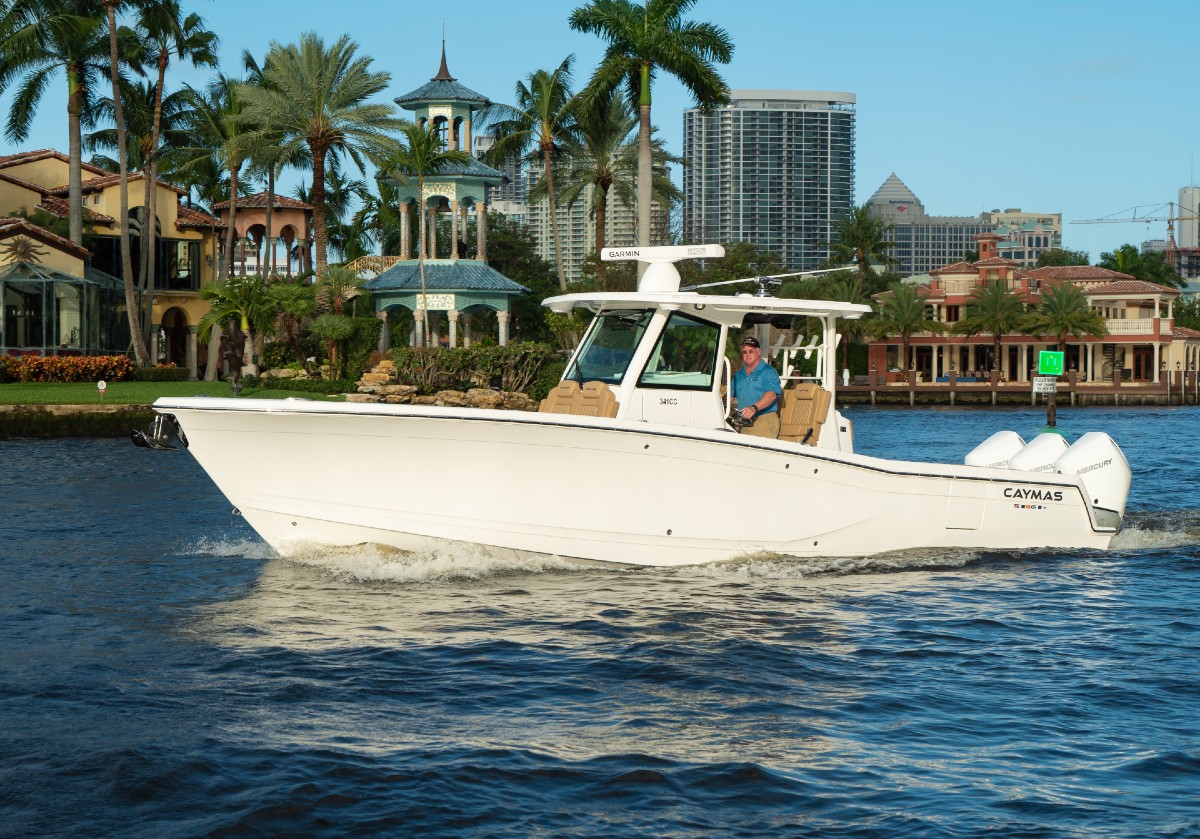
Vehicle type: Ships